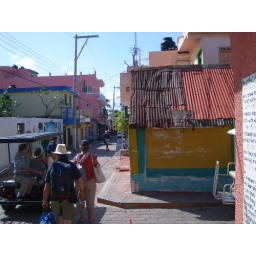
Typical street in Isla, love that roof !!!!!